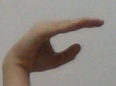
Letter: jeem